Mellor Bus

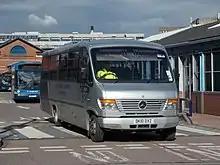
A Mellor-bodied Mercedes-Benz Vario operated by Chesterfield Community Transport

Mellor was founded in the 1960s by Tom Mellor with a factory in Rochdale, Greater Manchester. Initially, Mellor specialised in providing bodywork for commercial vehicles including ambulances, before later moving into minibus manufacturing. Following a period of growth spurred on by the move into the minibus market, Mellor moved into a new purpose-built factory in Miall Street, Rochdale which they still occupy today.